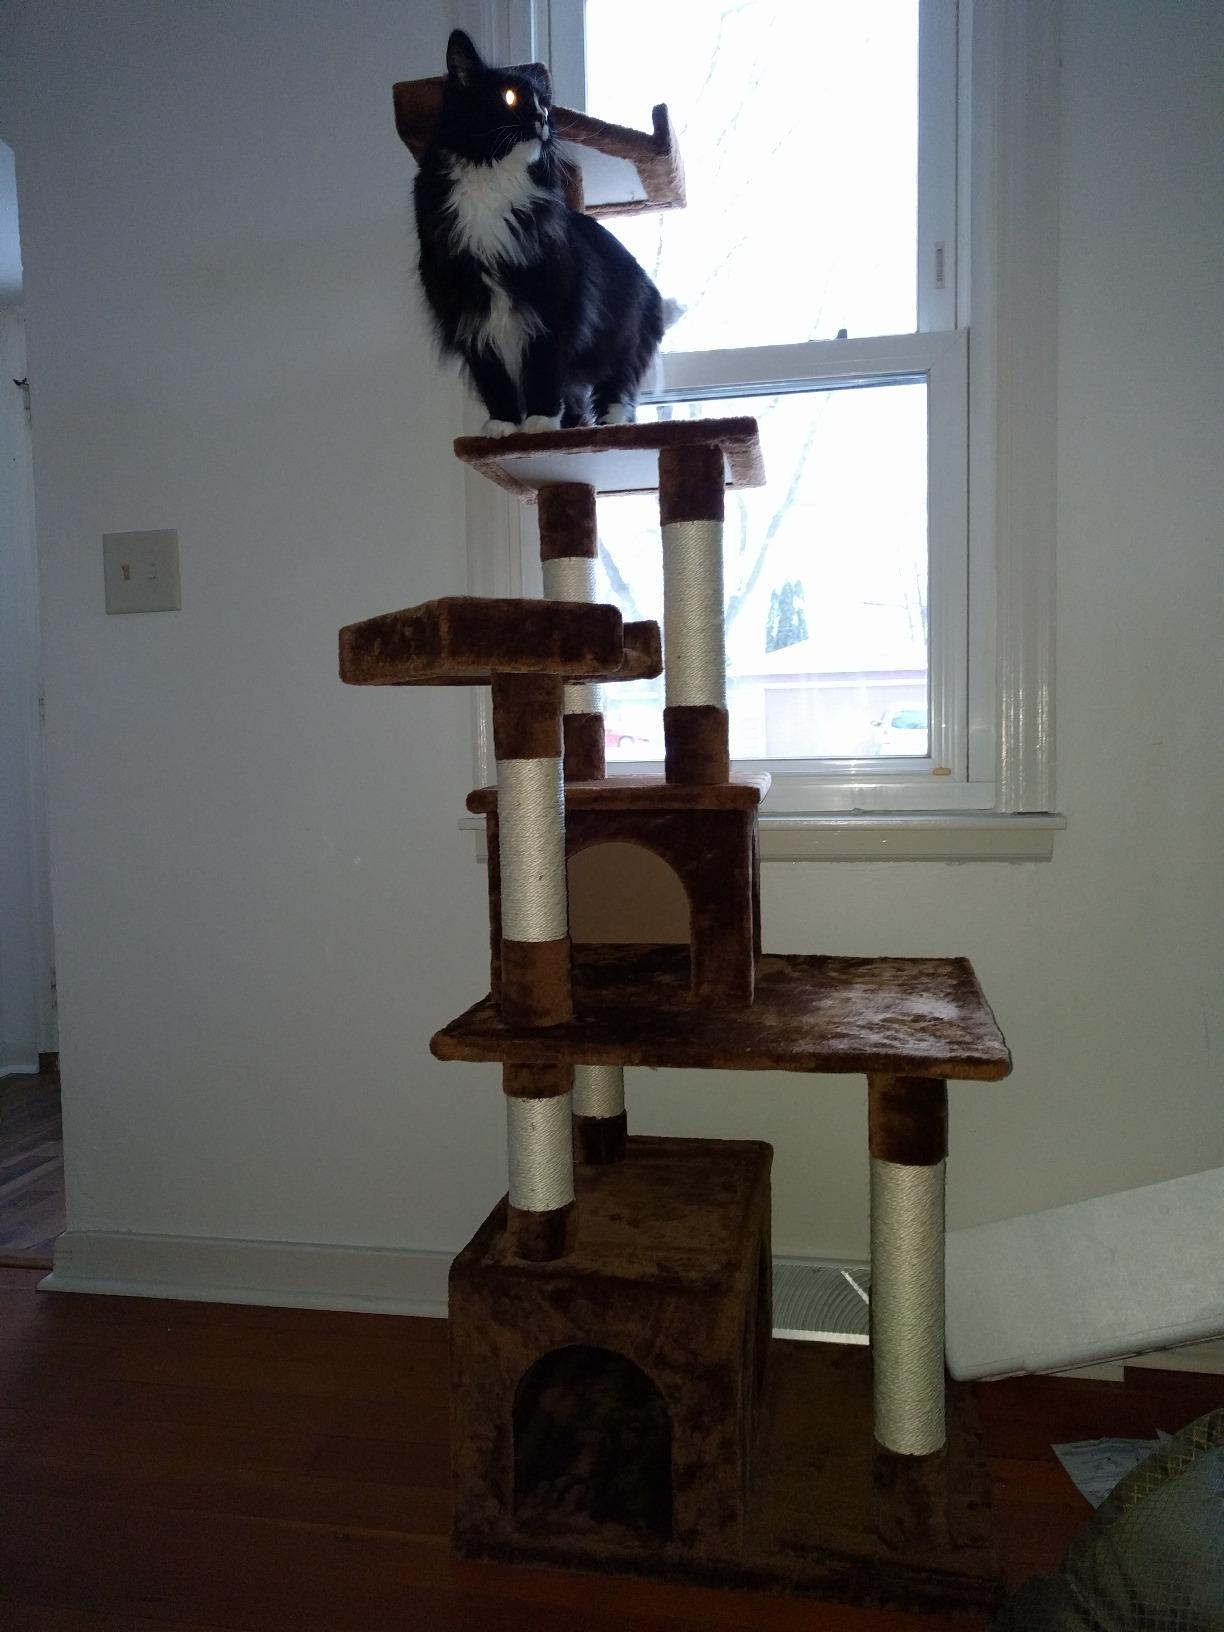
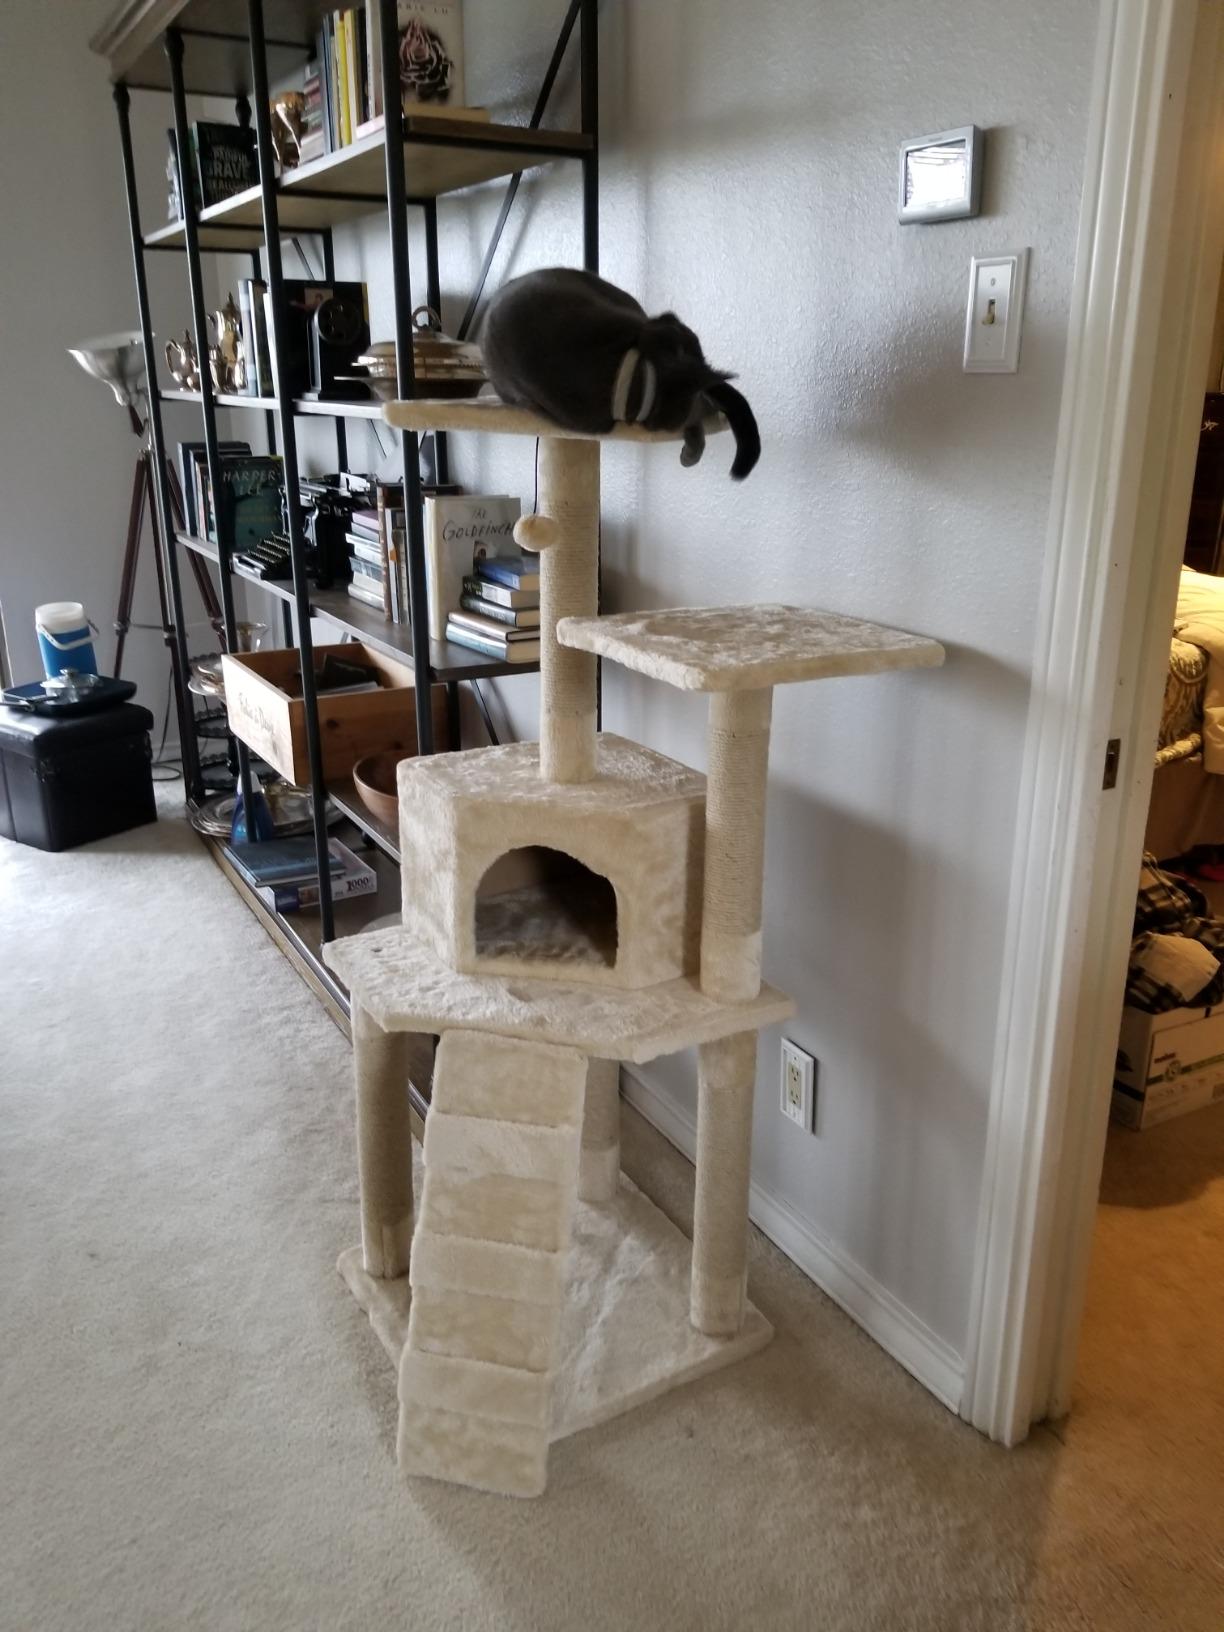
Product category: items_cat tree
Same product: no